Nanosaurus

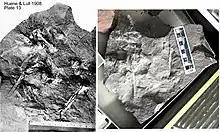
Type specimen of "Nanosaurus agilis" Marsh 1877 (YPM VP 1913) as illustrated in 1908 (left) and cast of the bone impressions after the fragmentary bone was removed (right)

These animals attracted little professional attention until the 1970s and 1980s, when Peter Galton reviewed many of the "hypsilophodonts" in a series of papers. In 1973, he and Jim Jensen described a partial skeleton (BYU ESM 163 as of Galton, 2007) missing the head, hands, and tail as "Nanosaurus"? "rex", which had been damaged by other collectors prior to description. By 1977, he had concluded that "Nanosaurus agilis" was quite different from "N. rex" and the new skeleton, and coined "Othnielia" for the latter species. The paper (primarily concerning the transcontinental nature of "Dryosaurus") considered "Laosaurus consors" and "L. gracilis" synonyms of "O. rex" without elaboration, and considered "L. celer" an invalid "nomen nudum".